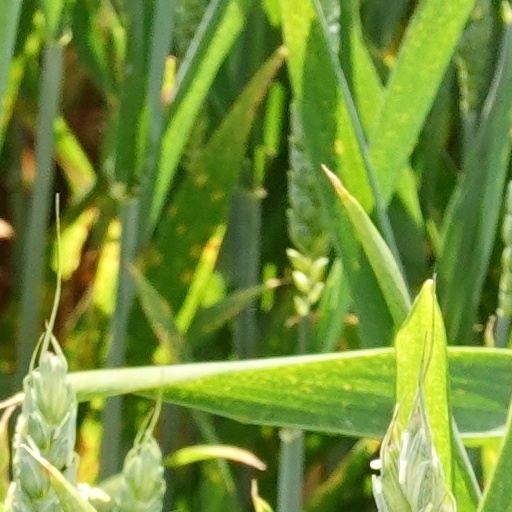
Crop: wheat